Top Cats

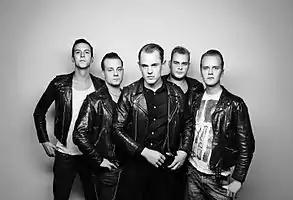
Top Cats in January 2013

Top Cats is a Swedish rockabilly band formed Torsby in 2001. The earliest line-up was made up of Jon Kleppenes (as lead singer), Daniel Kjellberg (drummer), Henrik Törnevik (contrabass), Fredrik Lilja (guitar), Olle Sätterström (guitar, trumpet, piano), Erica Larsson and Sandra Zackrisson (both backing vocals). When in 2004 drummer Daniel Kjellberg left, he was replaced by Robert Jansson. In 2007, double bassist Henrik Törnevik left and was replaced by Martin Lindahl.